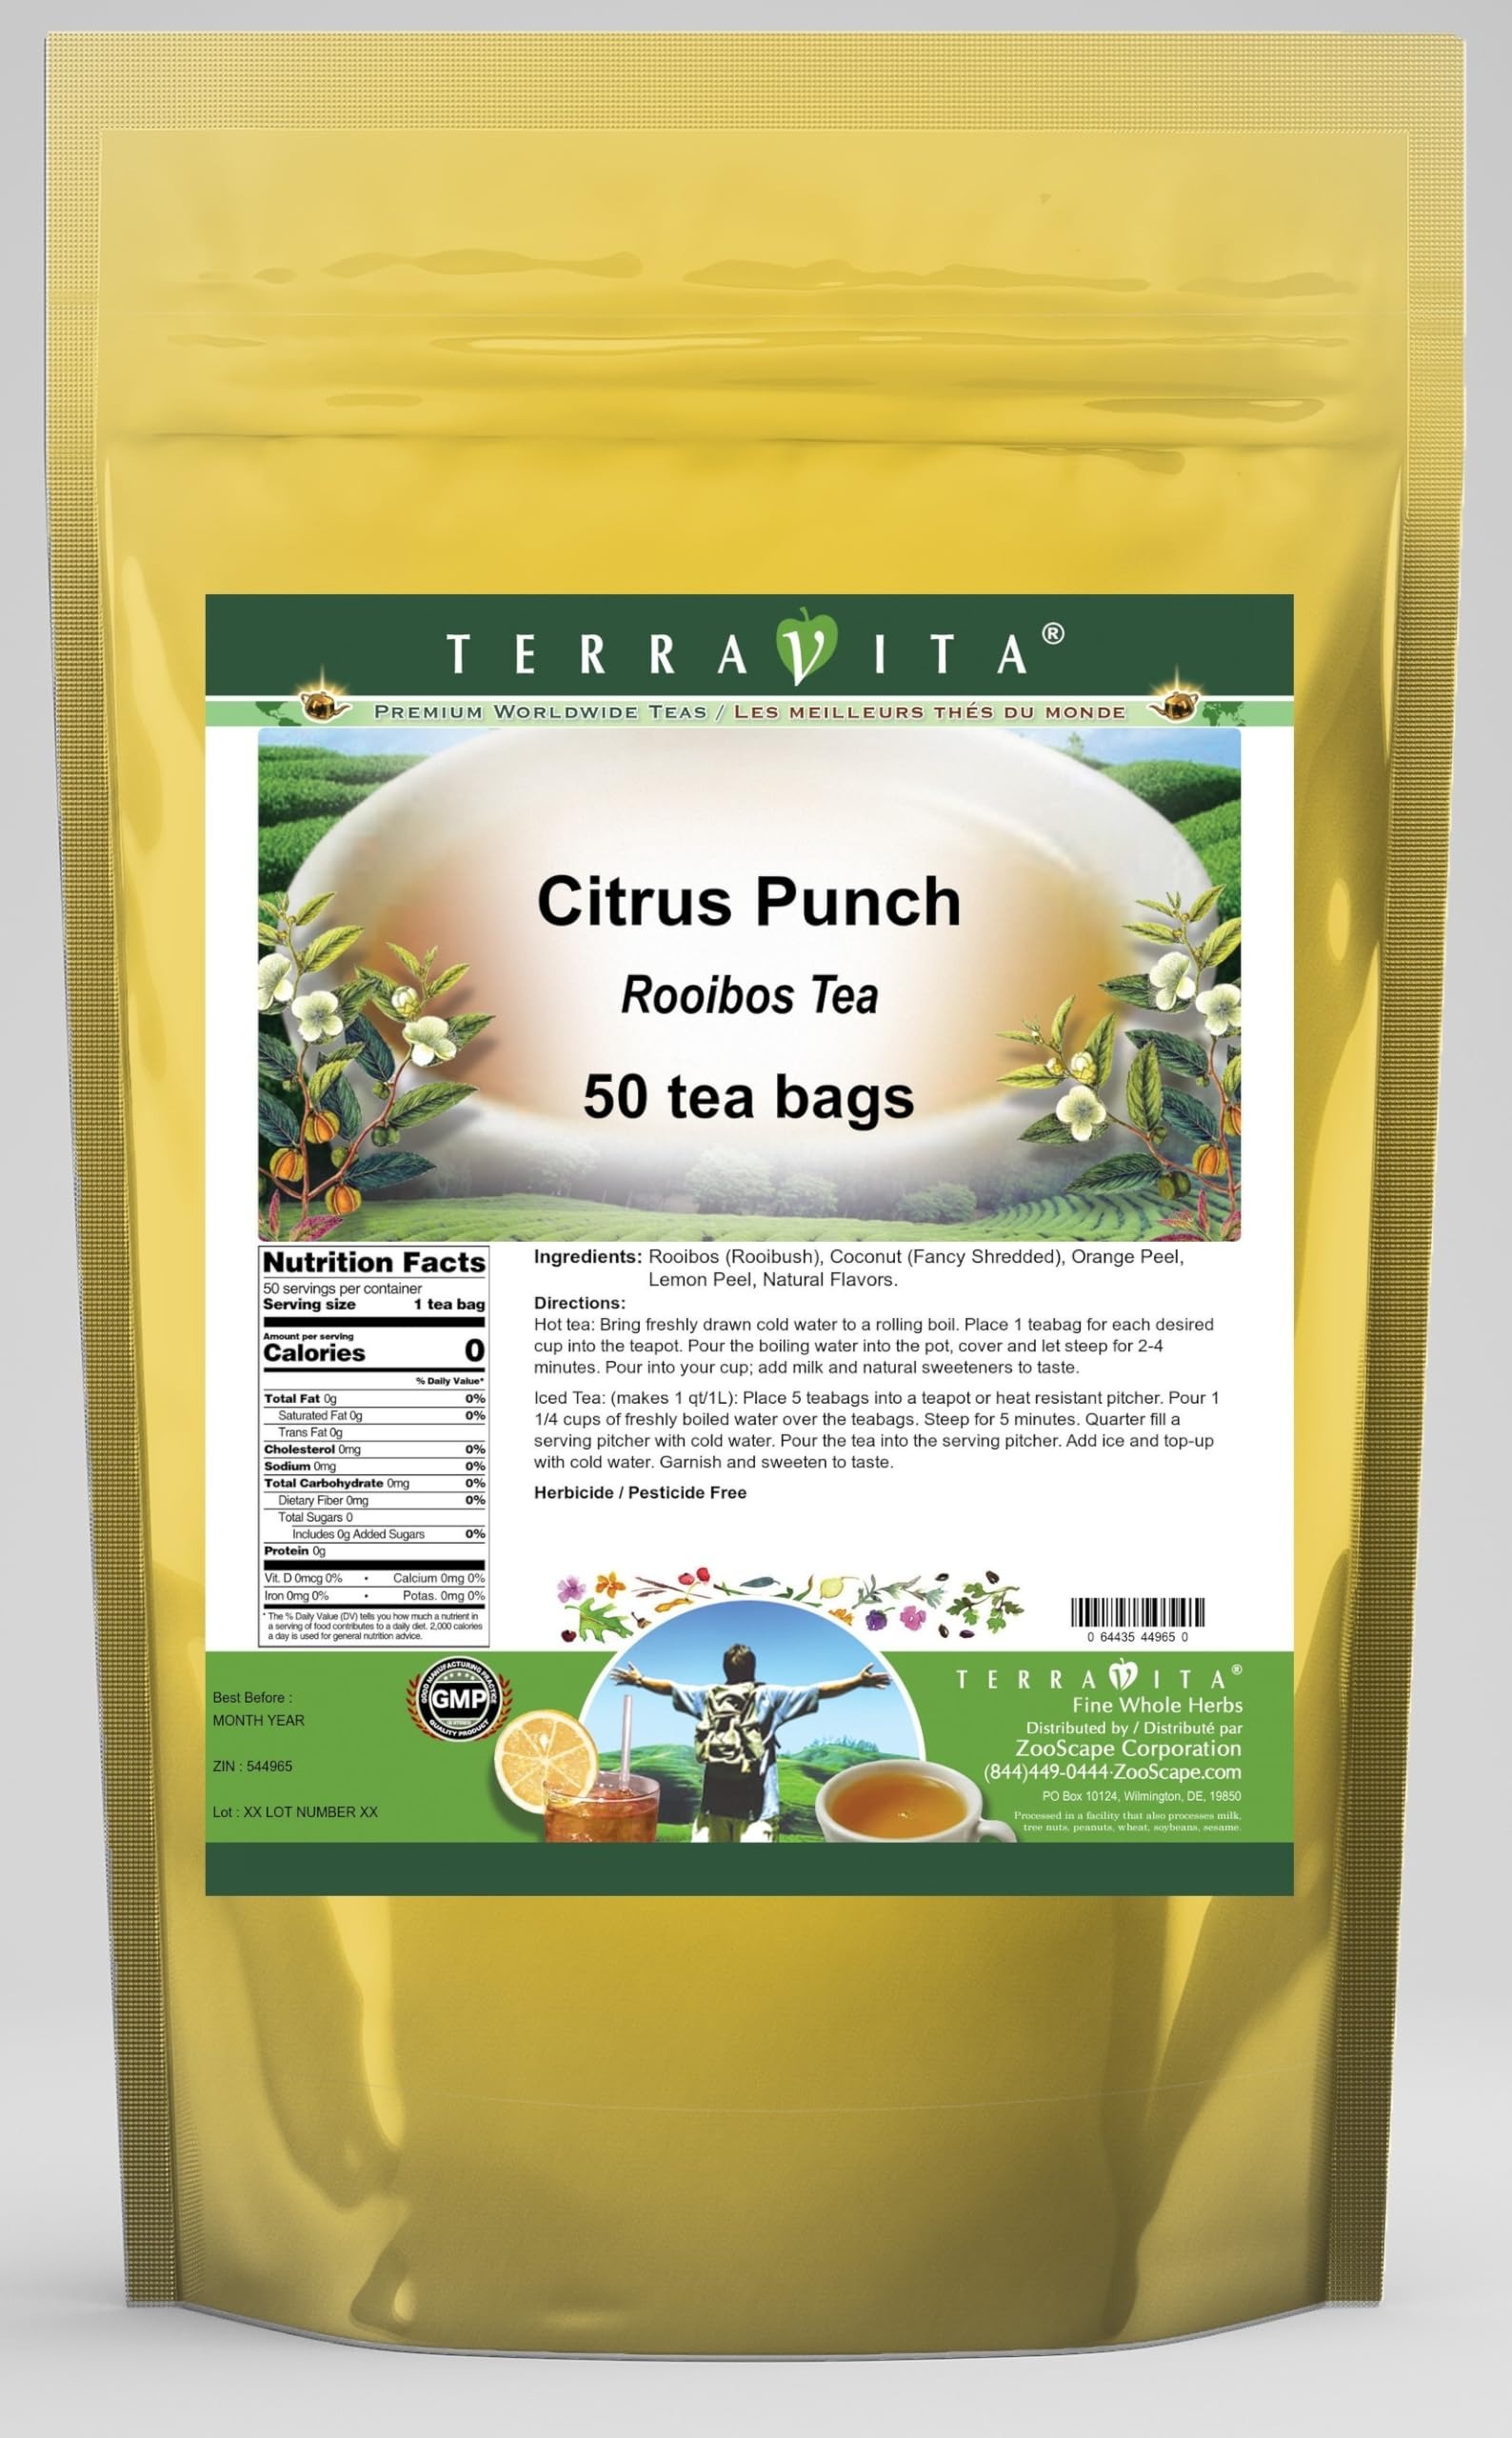
Item Name: Citrus Punch Rooibos Tea (50 tea bags, ZIN: 544965) - 2 Pack
Bullet Point 1: Our Citrus Punch Rooibos Tea is a delightful flavored Rooibos tea with Coconut, Orange Peel and Lemon Peel that you will really enjoy! The unique Citrus Punch aroma and taste is a delight! - Ingredients: Rooibos tea, Coconut, Orange Peel, Lemon Peel and Natural Citrus Punch Flavor.
Bullet Point 2: No fillers.
Bullet Point 3: Manufacturer: TerraVita
Bullet Point 4: Size: 50 tea bags
Bullet Point 5: Rooibos Tea Bags - Packed in a convenient upright pouch!
Product Description: Our Citrus Punch Rooibos Tea is a delightful flavored Rooibos tea with Coconut, Orange Peel and Lemon Peel that you will really enjoy! The unique Citrus Punch aroma and taste is a delight! - Ingredients: Rooibos tea, Coconut, Orange Peel, Lemon Peel and Natural Citrus Punch Flavor. - Hot tea brewing method: Bring freshly drawn cold water to a rolling boil. Place 1 teabag for each desired cup into the teapot. Pour the boiling water into the pot, cover and let steep for 2-4 minutes. Pour into your cup; add milk and natural sweeteners to taste. - Iced tea brewing method: (to make 1 liter/quart): Place 5 teabags into a teapot or heat resistant pitcher. Pour 1 1/4 cups of freshly boiled water over the teabags. Steep for 5 minutes. Quarter fill a serving pitcher with cold water. Pour the tea into the serving pitcher. Add ice and top-up with cold water. Garnish and sweeten to taste. - TerraVita is an exclusive line of premium-quality, natural source products that use only the finest, purest and most potent ingredients found around the world. TerraVita is hallmarked by the highest possible standards of purity, potency, stability and freshness. All of our products are prepared with the highest elements of quality control, from raw materials through the entire manufacturing process, up to and including the moment that the bottles or bags are sealed for freshness and shipped out to you. Our highest possible standards are certified by independent laboratories and backed by our personal guarantee. - TerraVita exists to meet and ensure your family's health and wellness without the harmful effects of chemicals and health products. We strive to make all of our products affordable and reliable and are constantly searching the market to maintain our affordability and to look for new ways
Value: 100.0
Unit: Count

Price: 59.2